Sky position (RA, Dec in degrees): 186.733, 25.656
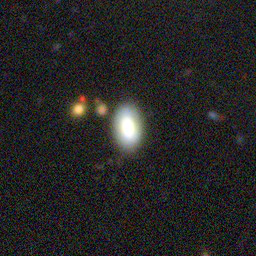
Galaxy morphology: In-between Round Smooth Galaxies